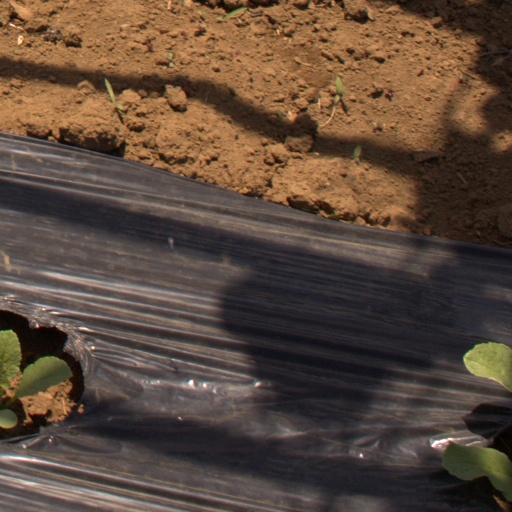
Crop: Jerusalem artichoke